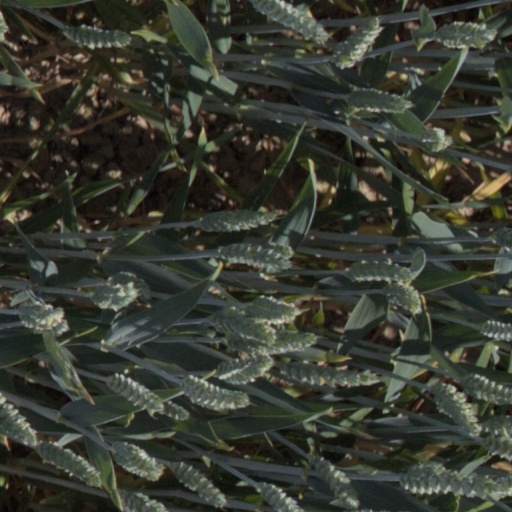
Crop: wheat